5th Avenue Theatre

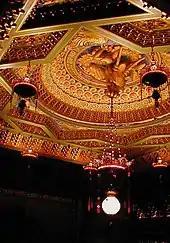
Dragon and Pearl ceiling centerpiece

The interior architecture of the theatre is an "excellent imitation of Chinese wooden temple construction". The two story rectangular lobby features red, stenciled columns wrapped in plaster rising to a timbered roof structure of decoratively painted beams supporting a canopy of bamboo, also imitated in plaster. The original pair of guardian lions, both male, guard the stairway to a second level gallery that serves the theatre balcony. In addition to the Imperial guard lions, other original furnishings, light fixtures, and decoration remain intact.